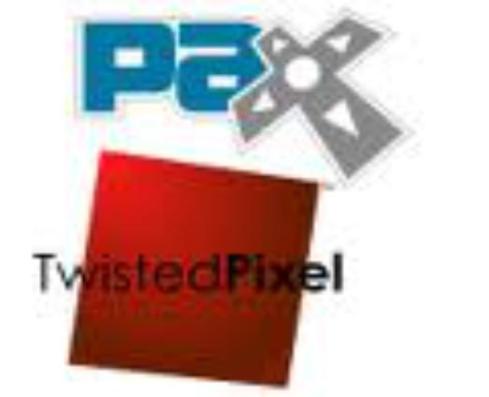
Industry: Others